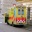
Label: ambulance